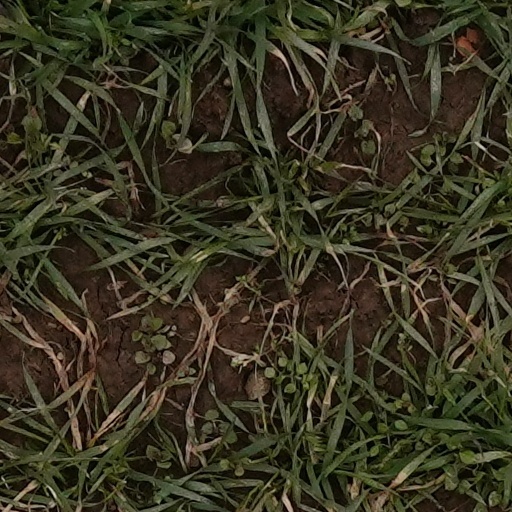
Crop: wheat